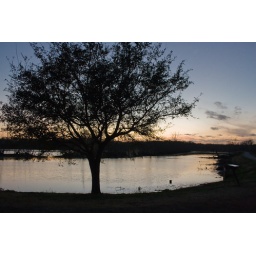
tree by the lake